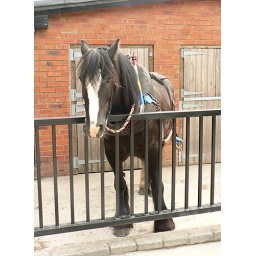
Horses were used to pull boats along the canal. This horse had just pulled in a boat.